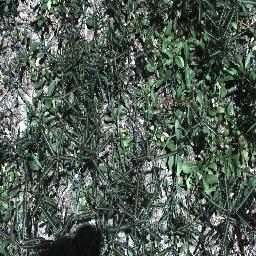
Label: parkinsonia